Račianske mýto

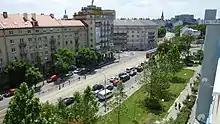
Račianske mýto

Račianske mýto (literally "Rača Toll") is a major transport junction and intersection in Bratislava, the capital of Slovakia. It connects the city center with the suburb of Rača and also serves as a transport artery between Trnavské mýto and Old Town.